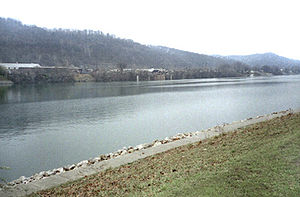
Kanawha River
Kanawha River ved St. Albans, West Virginia
Kanawha River er en biflod til Ohio River og løber i Virginia og West Virginia i USA. Den har en længde på 156 km, men 671 km hvis man inkluderer tilløbsfloden New River som danner Kanawha 56 km sydvest for Charleston. Flodsystemet afvander 31.691 km² i delstaterne Virginia og West Virginia.